Polk County Courthouse (Arkansas)

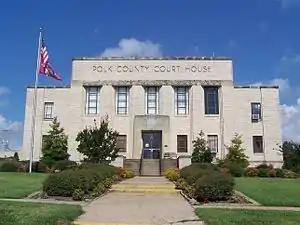

The Polk County Courthouse is a historic government building at Church Avenue and DeQueen Streets in Mena, Arkansas, the county seat of Polk County. The original portion of the building is a two-story light-colored brick structure, with restrained Art Deco styling. It was designed by Haralson & Mott of Fort Smith, and was built in 1939 with funding from the Public Works Administration. To the rear of the courthouse is a modern wing, joined by a breezeway. The original building is little-altered—only its front doors have been replaced with modern glass and aluminum doors.